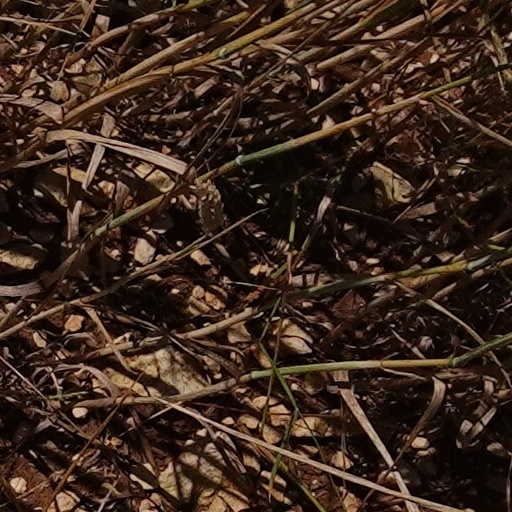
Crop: wheat